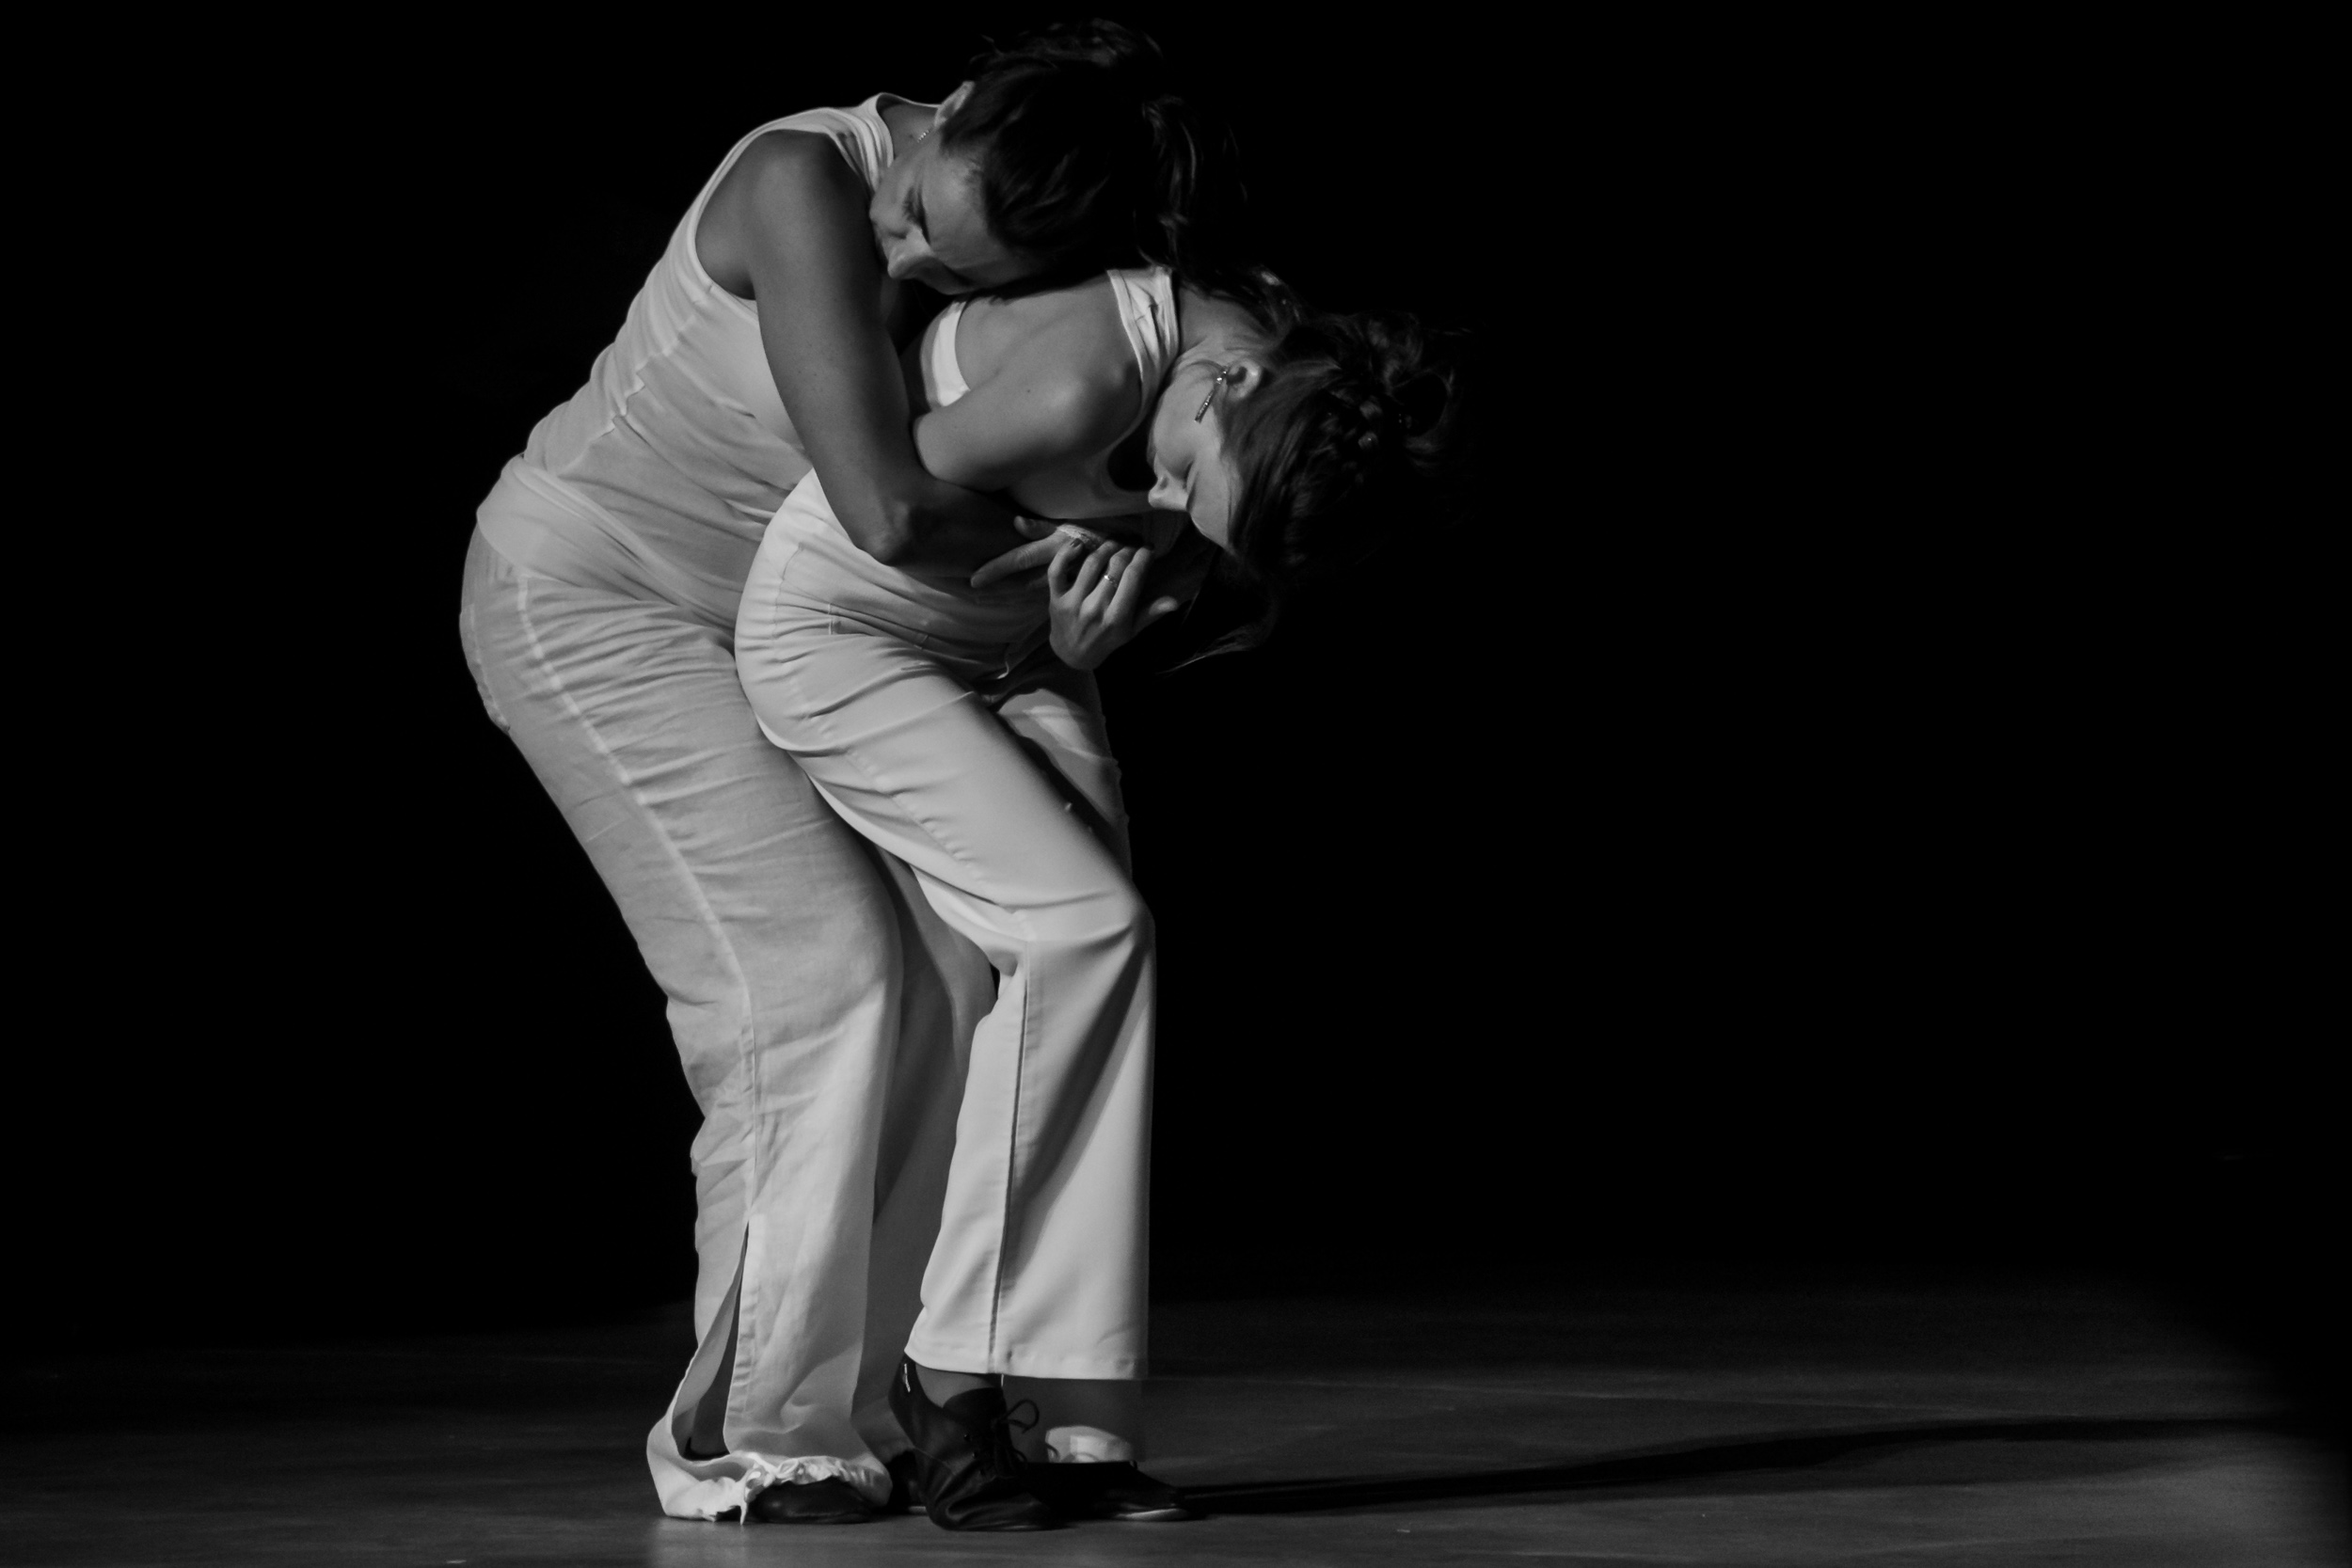
black and white, photography, europe, dance, nikon, monochrome, sports, noir, blanc, tango, scene, event, nikkor, nb, entertainment, curuyann, interaction, performing arts, monochrome photography, modern dance